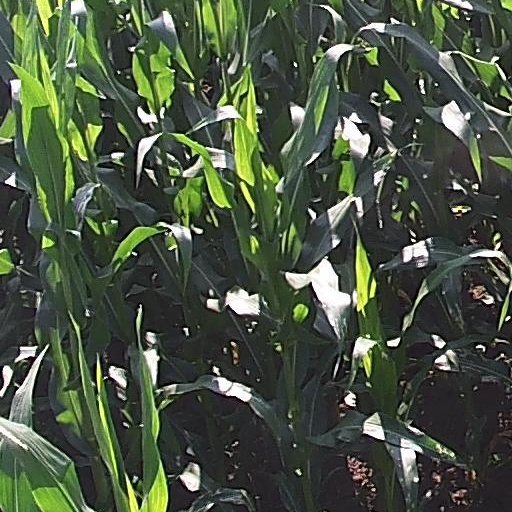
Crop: maize; corn